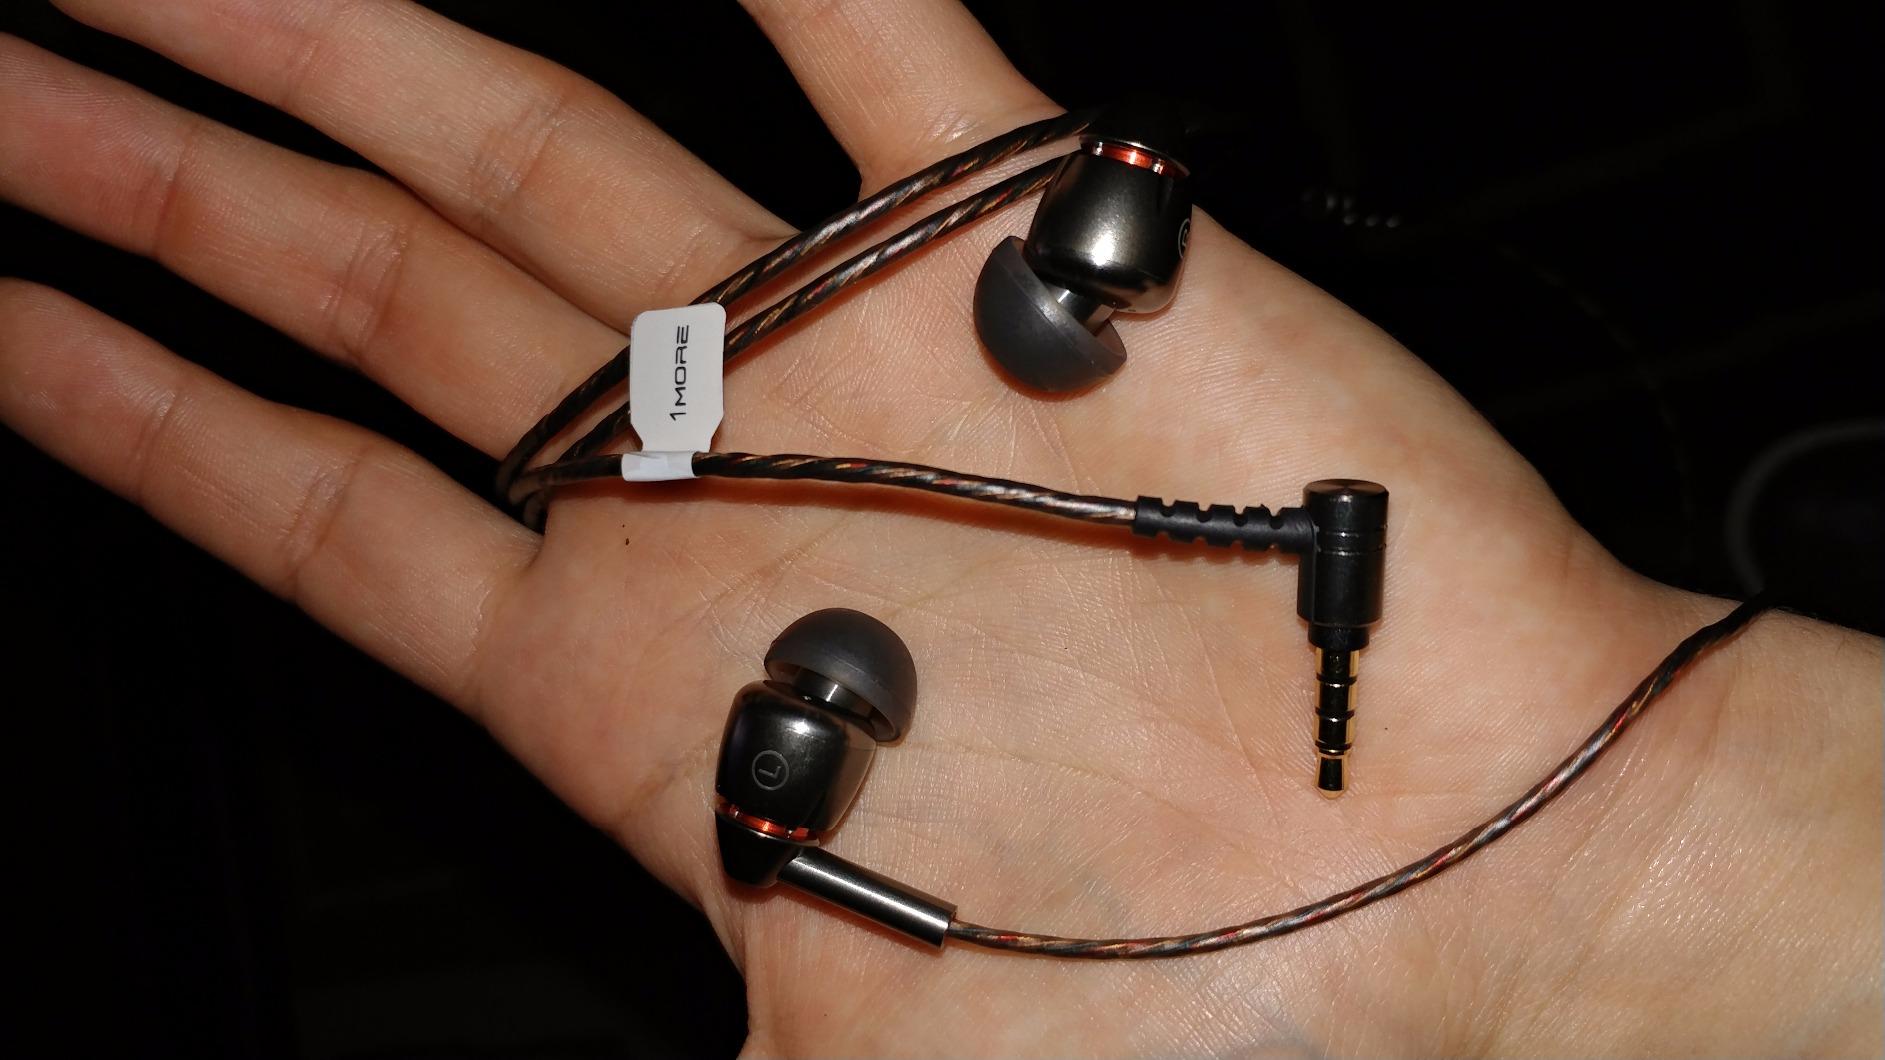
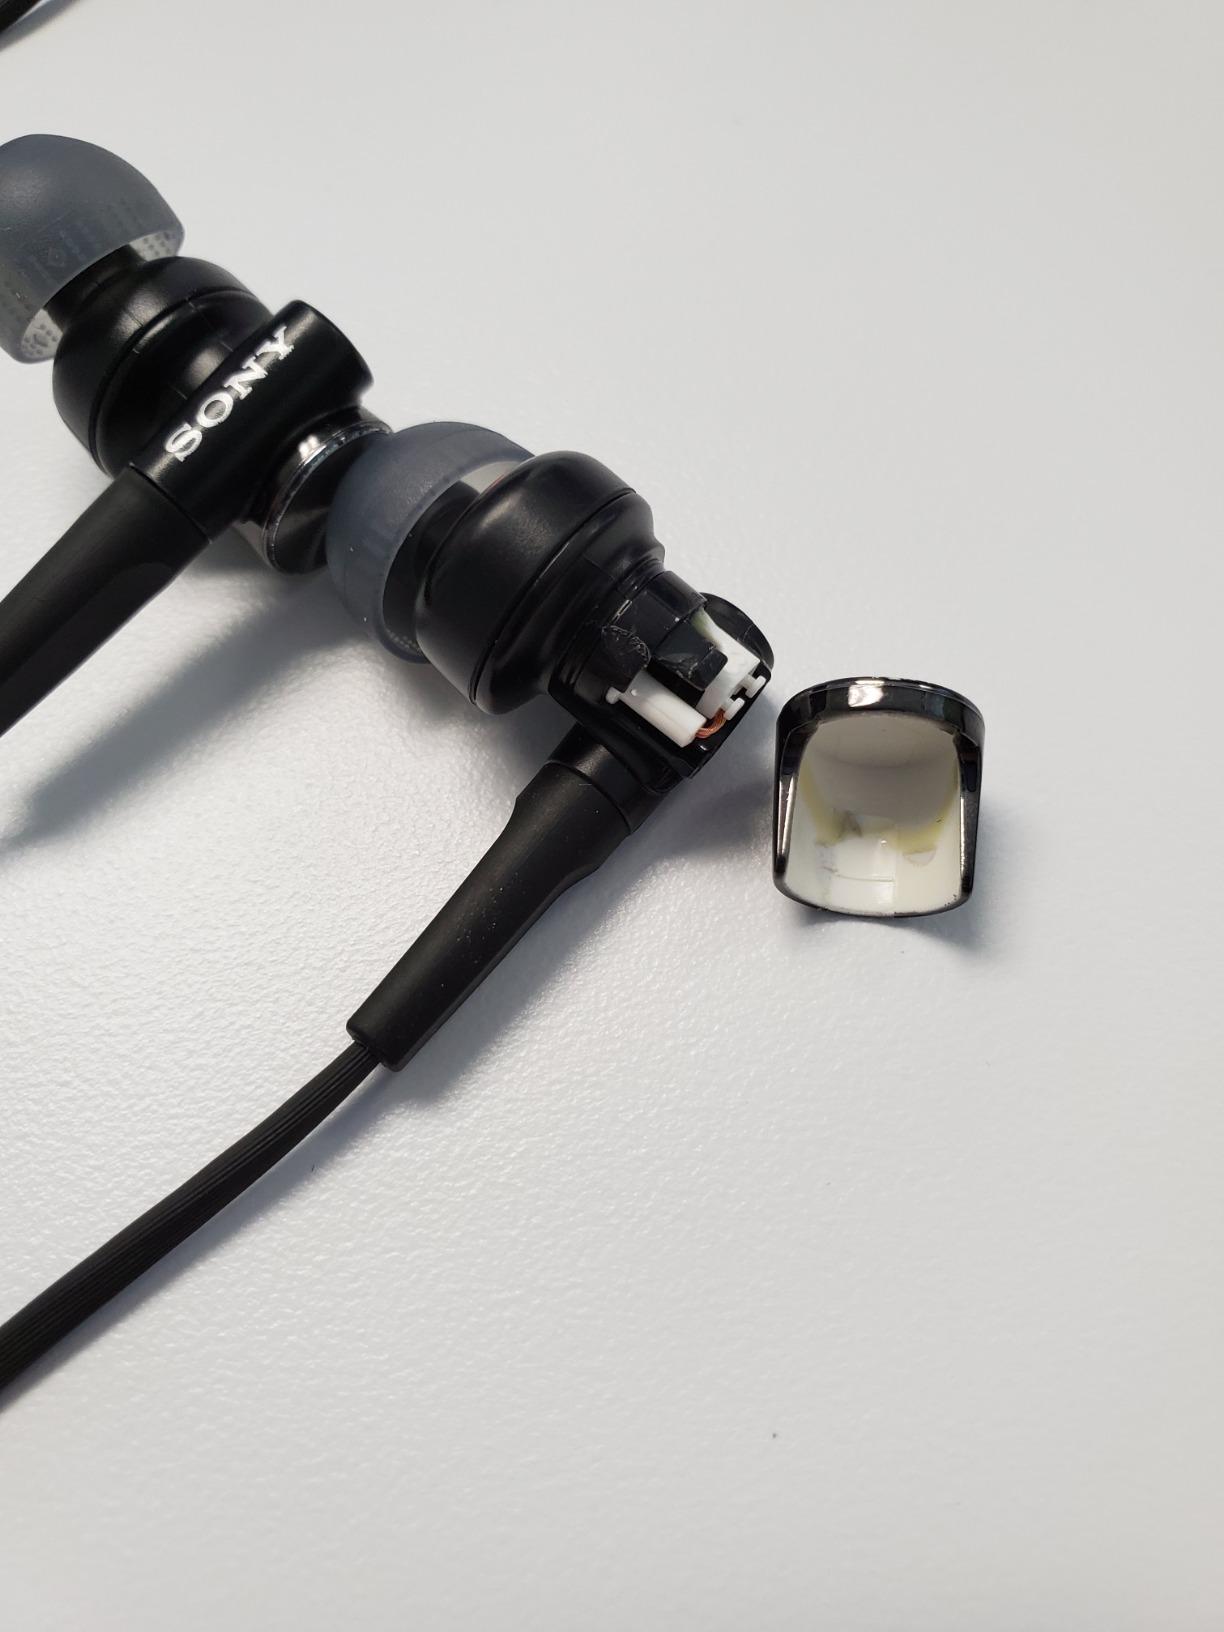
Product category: headphones
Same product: no